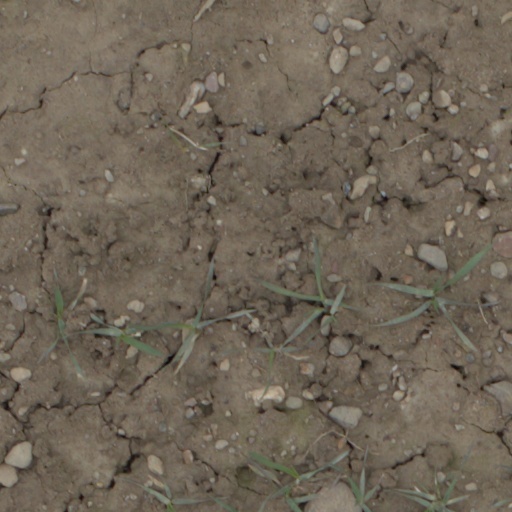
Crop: wheat